Myopites stylatus

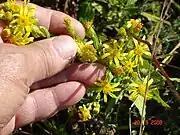
Gall of "Myopites stylatus" under development on "Dittrichia viscosa"

"Myopites stylatus" can reach a length of about . These small tephritids have a yellow or pale brown mesonotum, a long oviscape and smooth or tuberculate aculeus in the females.